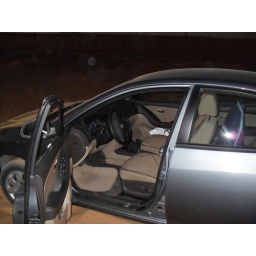
Car Stuck in sand upto floor